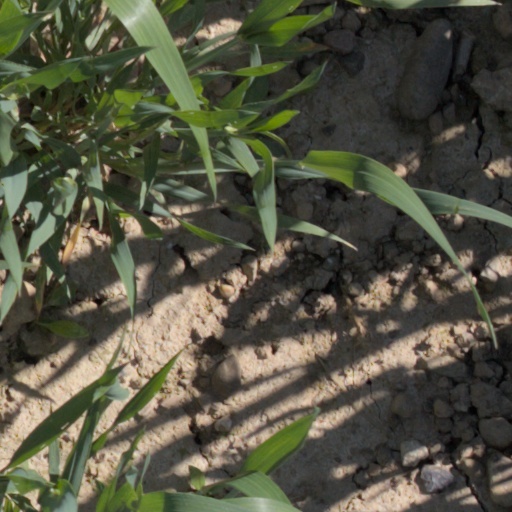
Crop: wheat